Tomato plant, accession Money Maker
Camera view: tilt-top (135 deg); turntable rotation: 120 degrees
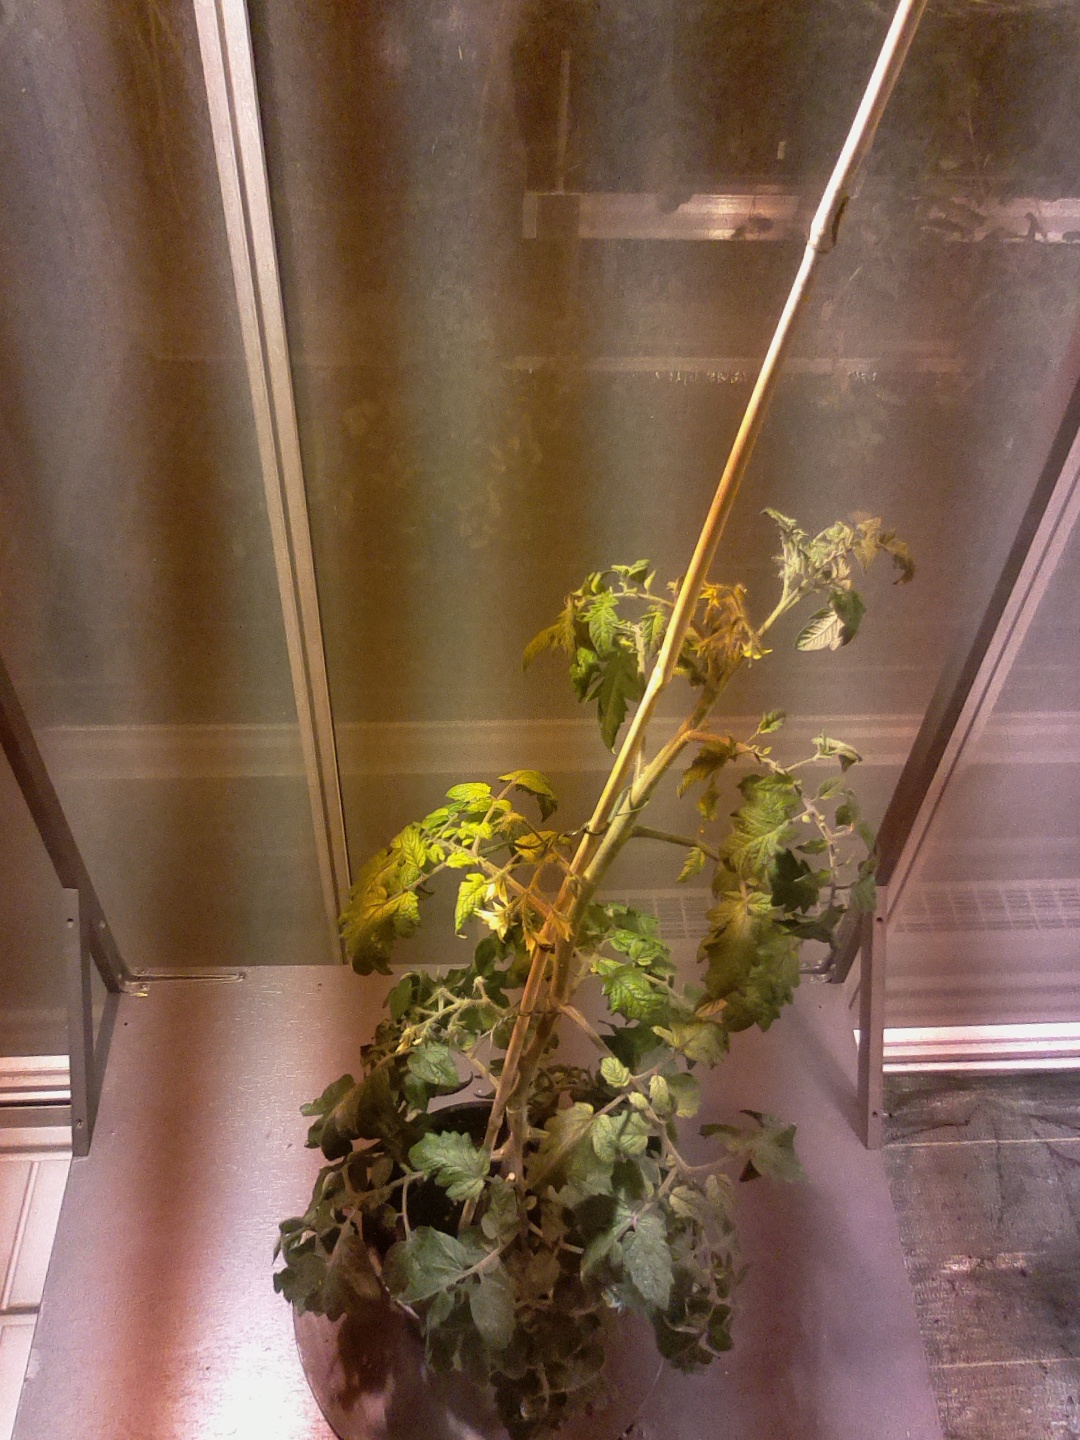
BBCH growth stage 69: End of flowering, 90%-100% of flowers open, more petals falling